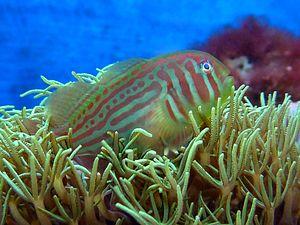
Gobiodon est un genre de poissons de la famille des gobiidés, appartenant à l'ordre des Perciformes.